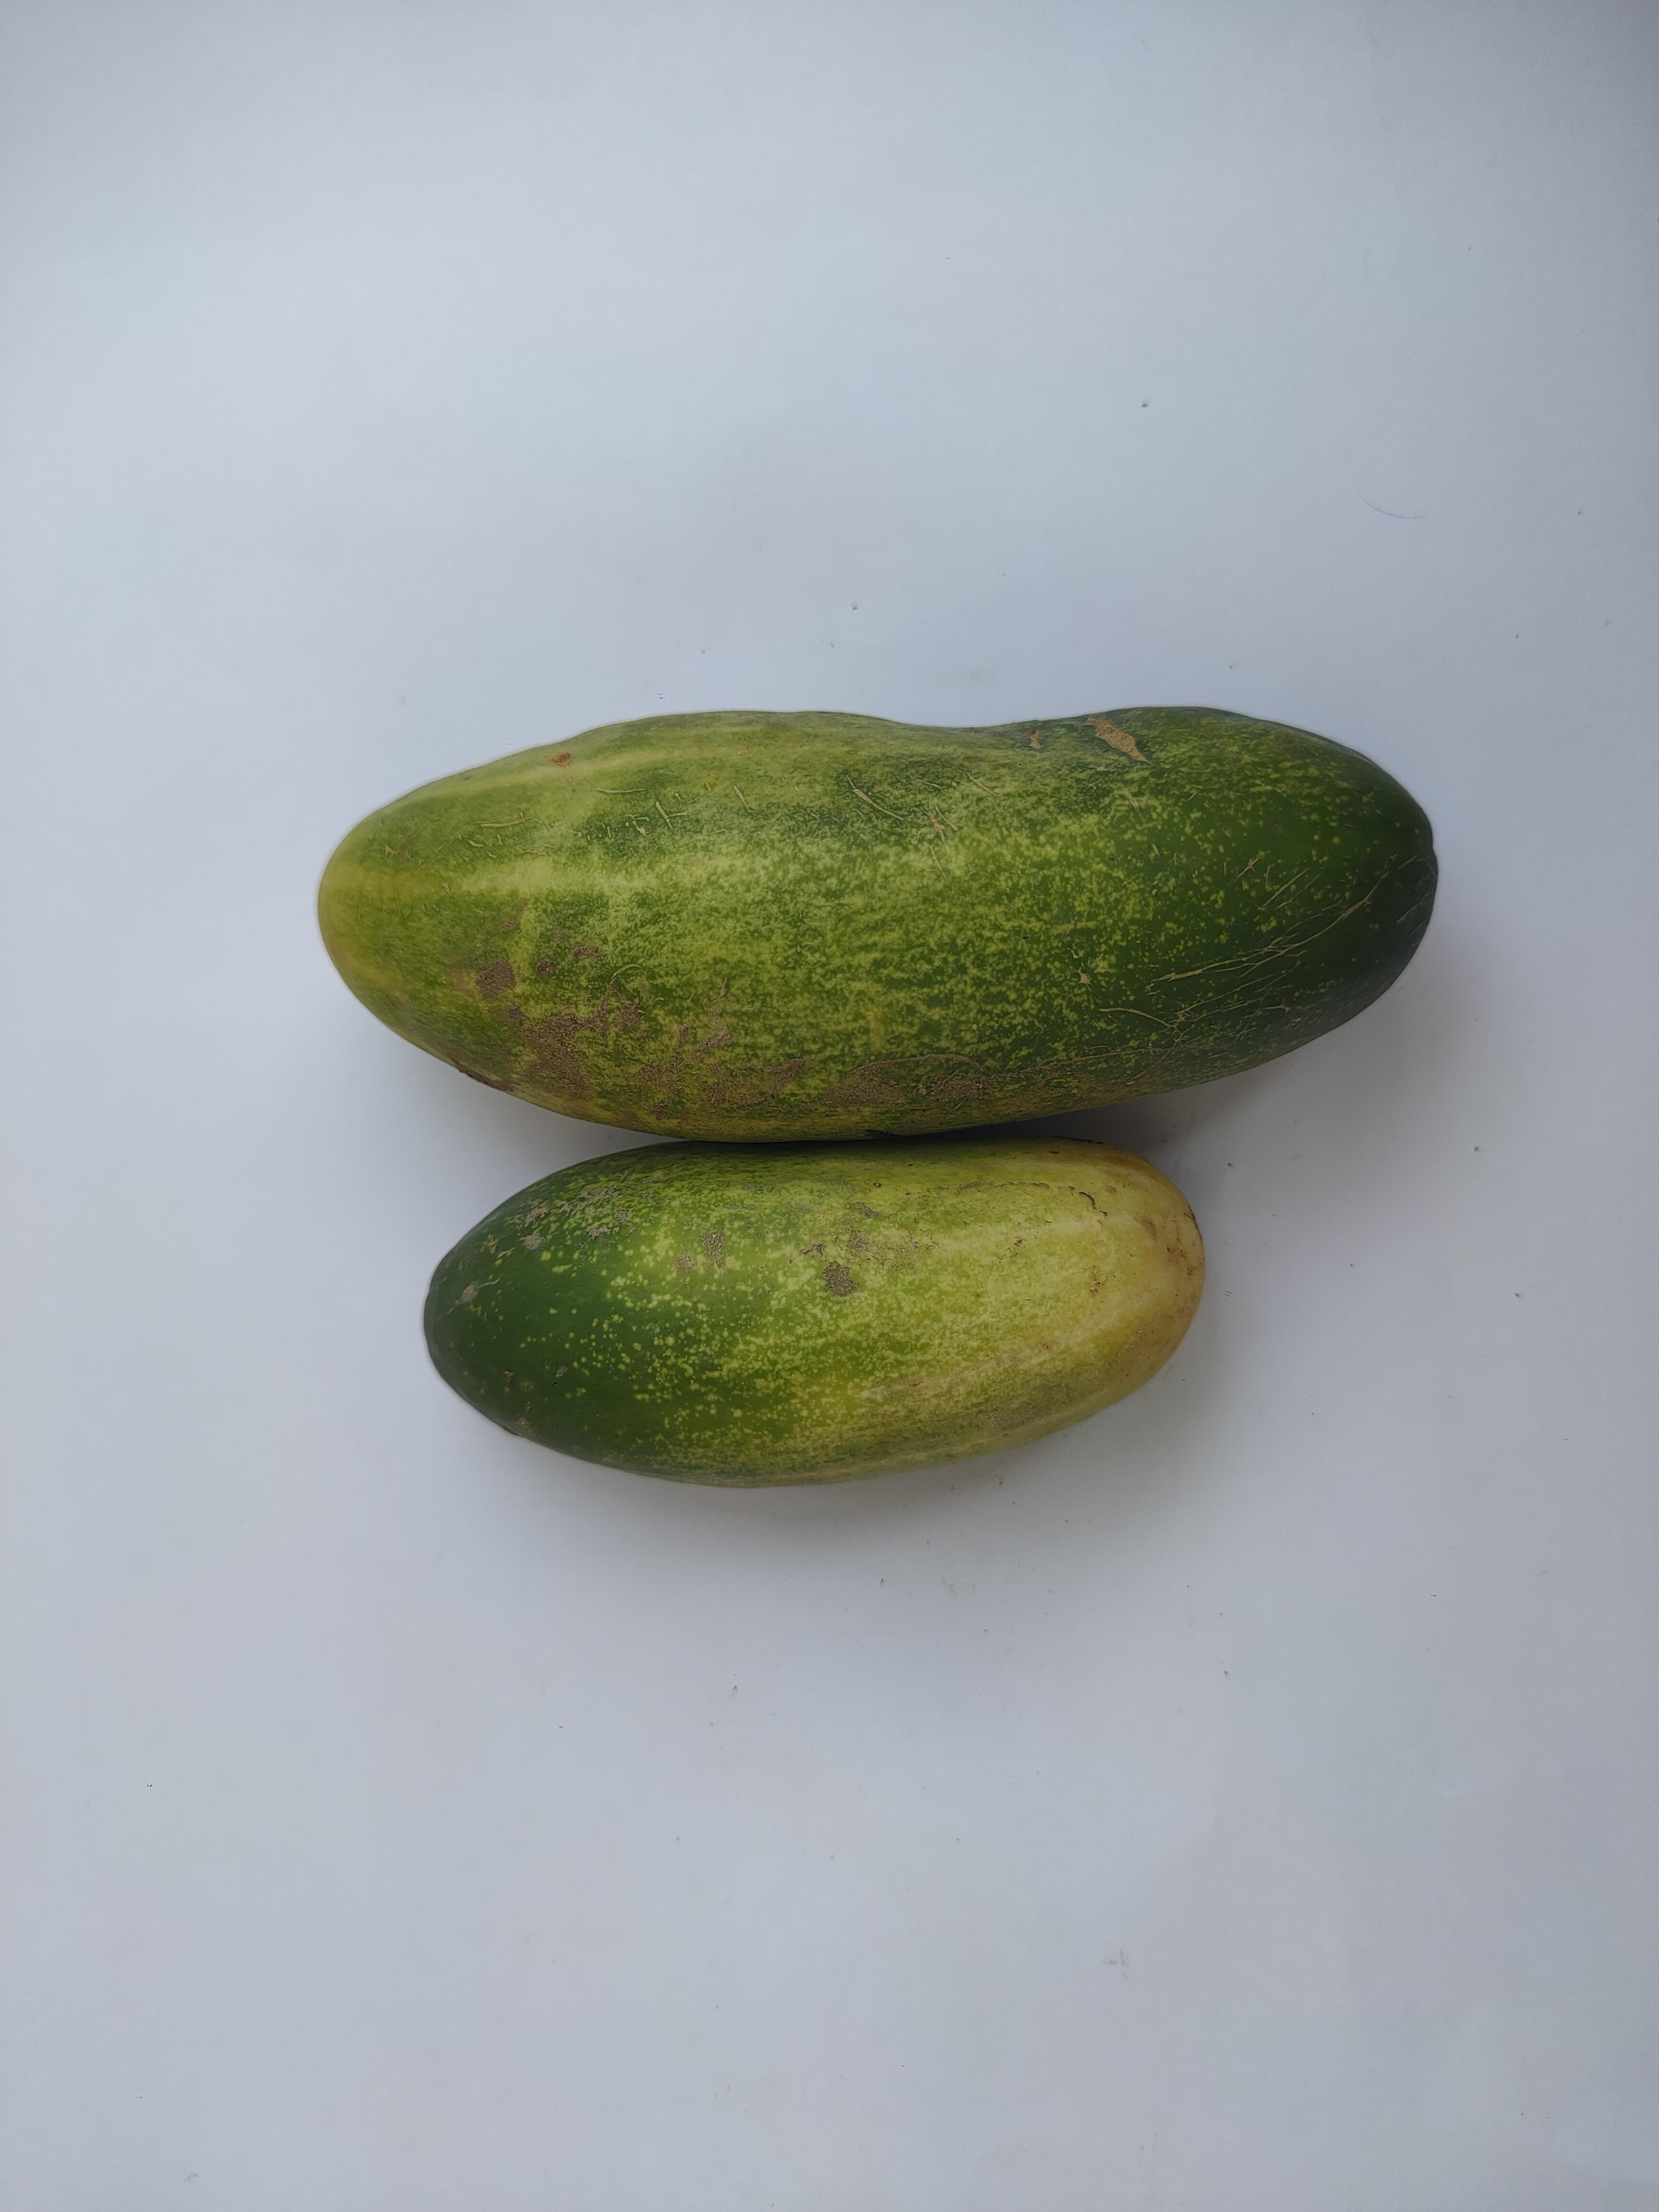
Label: Cucumber